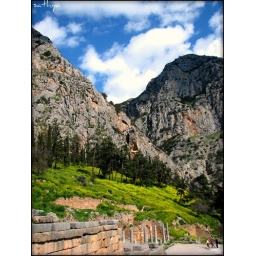
.....In the mountains of central Greece above the Pleistos river gorge, on Mt. Parnassos lies the ruins of Delphi...